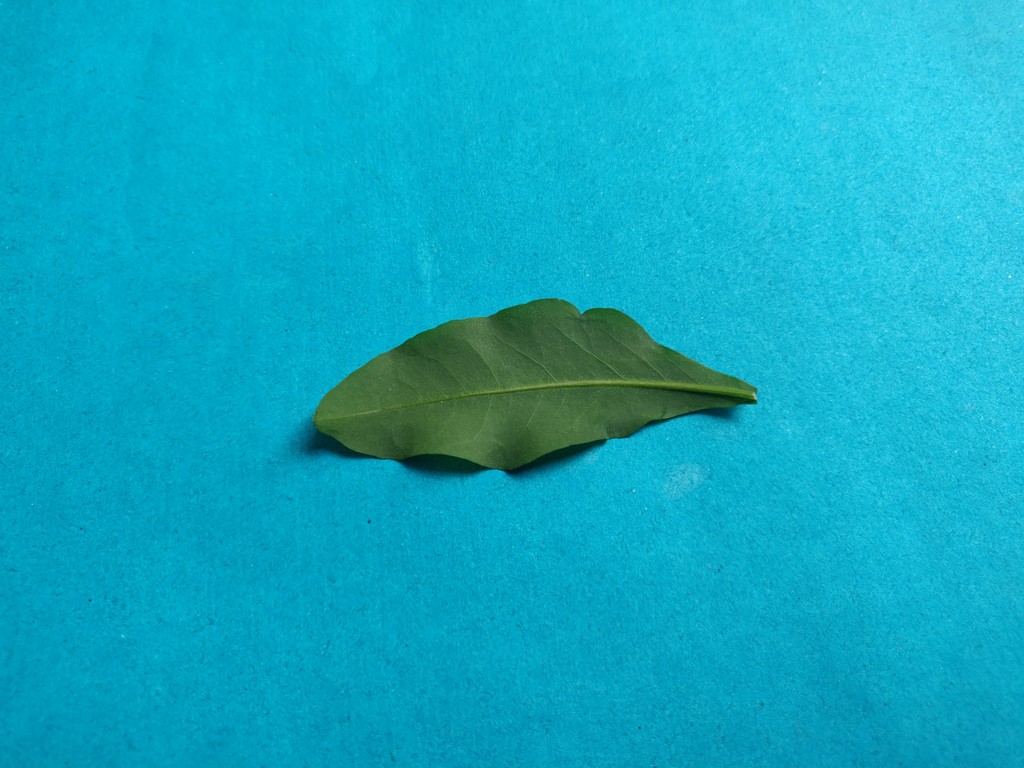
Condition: Healthy
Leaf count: single
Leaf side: back